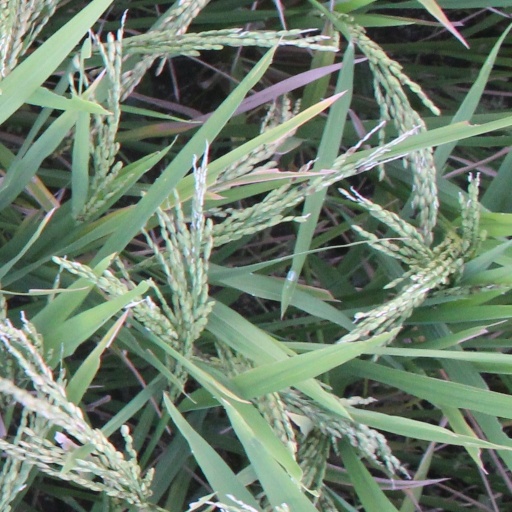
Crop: rice